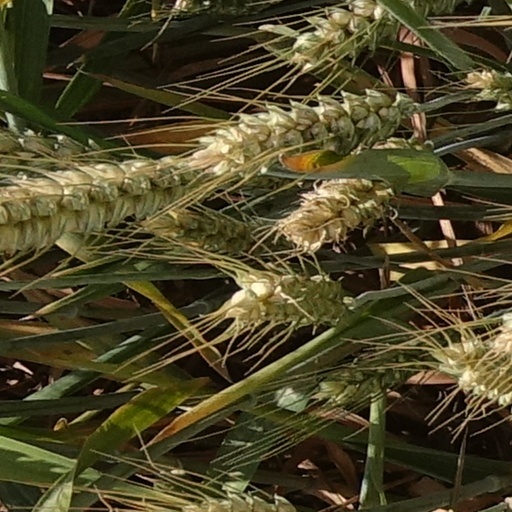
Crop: wheat